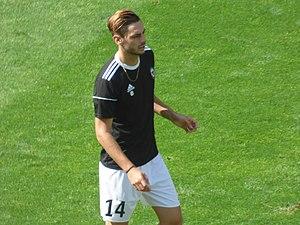
Grégory Berthier avant le match RC Lens / Red Star, comptant pour la deuxième journée du championnat de France de Ligue 2 2018-2019 au Stade Bollaert-Delelis, le 4 août 2018.
Grégory Berthier, né le 11 novembre 1995) à Sens, est un footballeur français qui évolue au poste de milieu offensif au Stade de Reims.